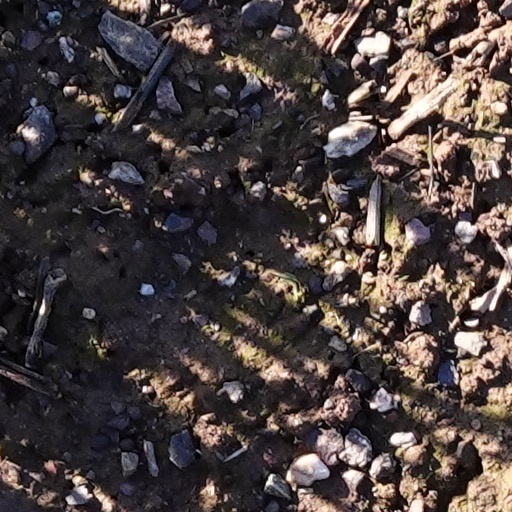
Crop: wheat